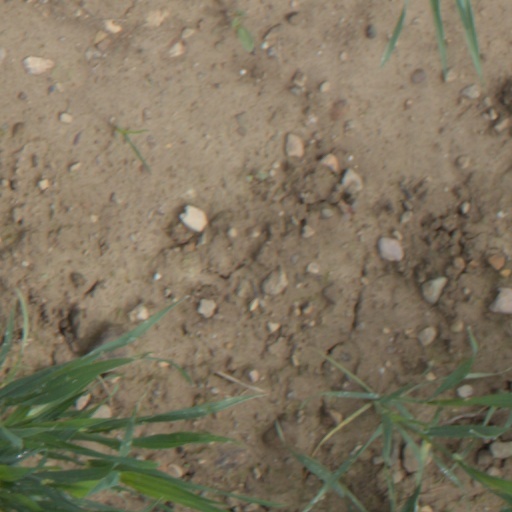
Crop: wheat